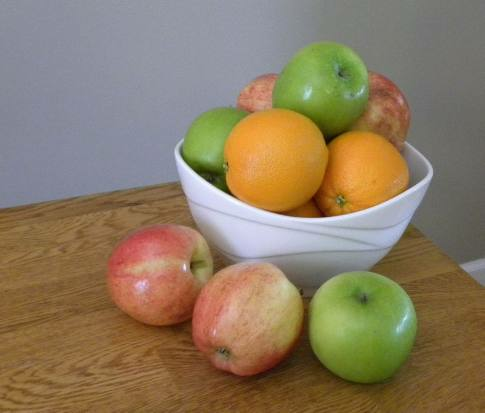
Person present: No